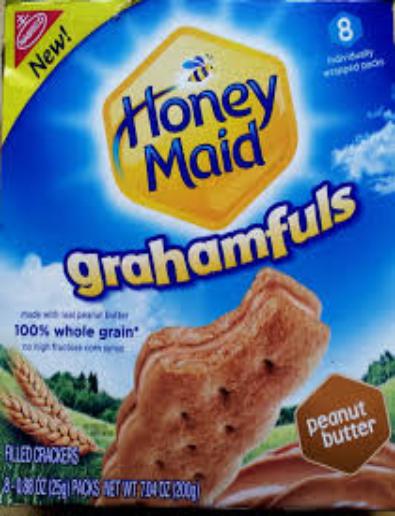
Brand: Honey Maid
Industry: Food